Treetop Walk Saarschleife

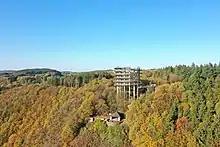
Shelter on the Cloef rock and Observation Deck

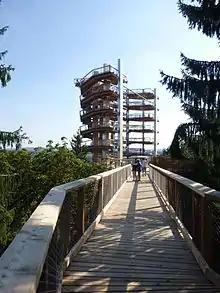
The Treeptop Walk Saarschleife with the Observation Deck

The Treetop Walk Saarschleife is a 1,250 meter long canopy walkway in the Orscholz area of Mettlach, Germany. Built atop a rocky vantage point known as the "Cloef", it offers visitors views of the Saarschleife. The major Saarland tourist attraction is operated by "Erlebnis Akademie AG."